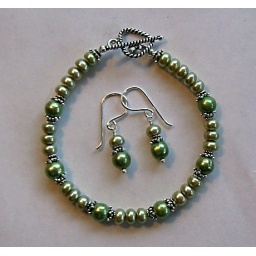
green pearls in silver plated